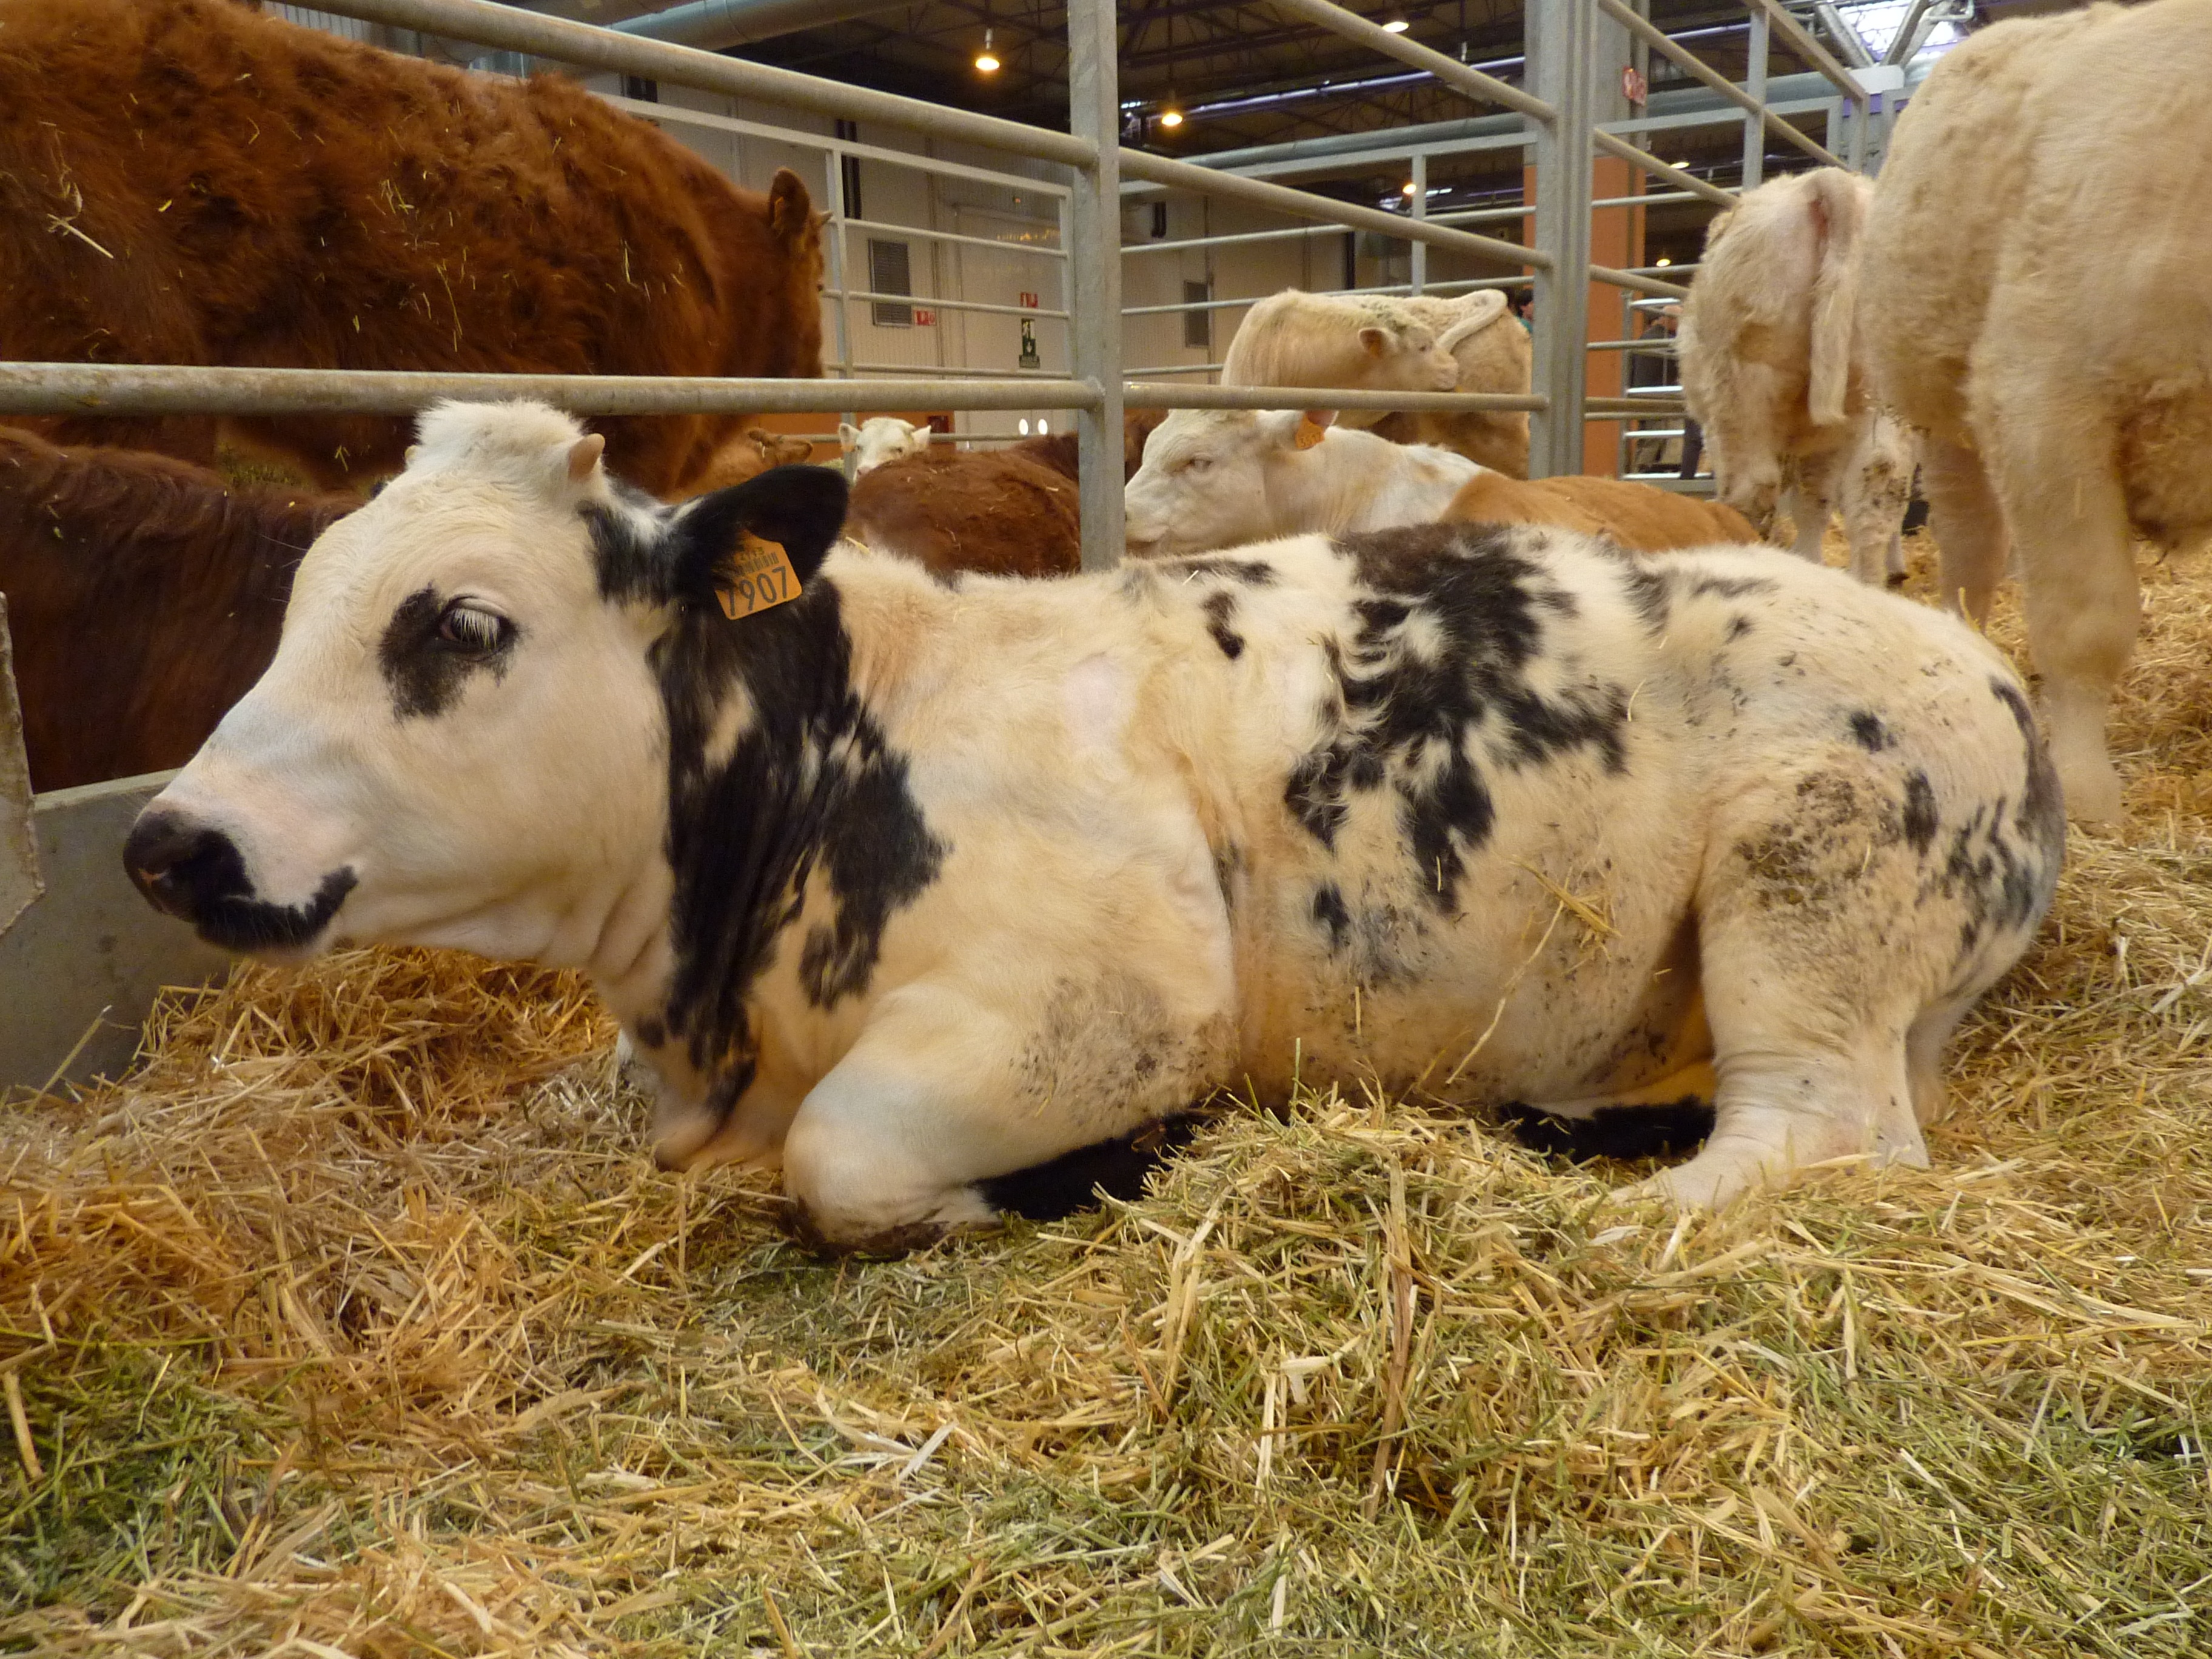
pasture, grazing, livestock, mammal, calf, bull, animals, vertebrate, dairy cow, cattle like mammal